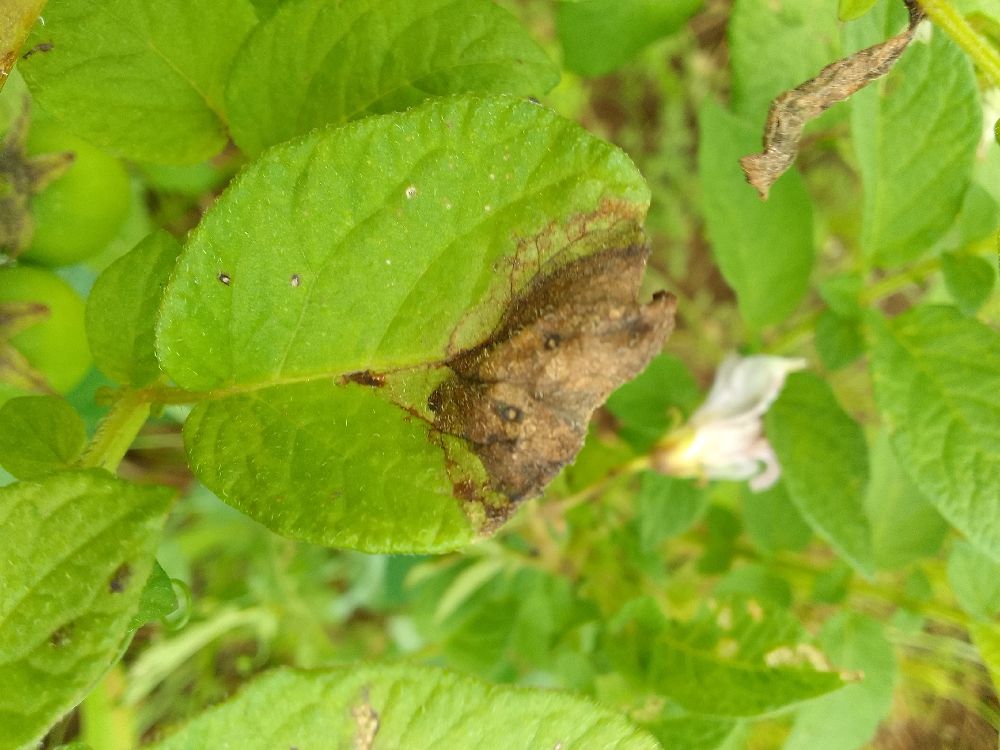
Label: Late blight